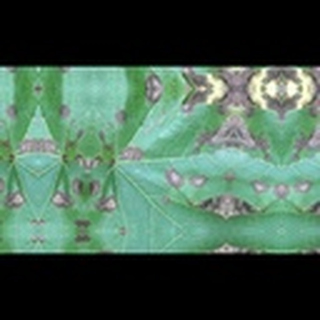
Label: cotton_target_spot